Lexus GS (S190)

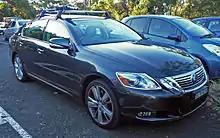
2009–2011 Lexus GS 450h (GWS191R; Australia)

Motoring journalist Jeremy Clarkson, a famous critic of hybrid vehicles and the Toyota Prius especially, admitted he loved the GS 450h. After claiming that you spent most of the time on the Prius "chewing a lot of fuel" and "making a green statement," he described "with the Lexus I drove up and down Piccadilly all day. It was great." He also felt that the GS 450h was "balanced nicely by the styling, the quality and the sense that you really are in something a little bit different." Clarkson also positively referred to the benefit of a hybrid car being exempt from the London congestion charge (for a £10 one off administration fee to register it). In 2009, the GS 450h received a new hybrid-only grille and refreshing.